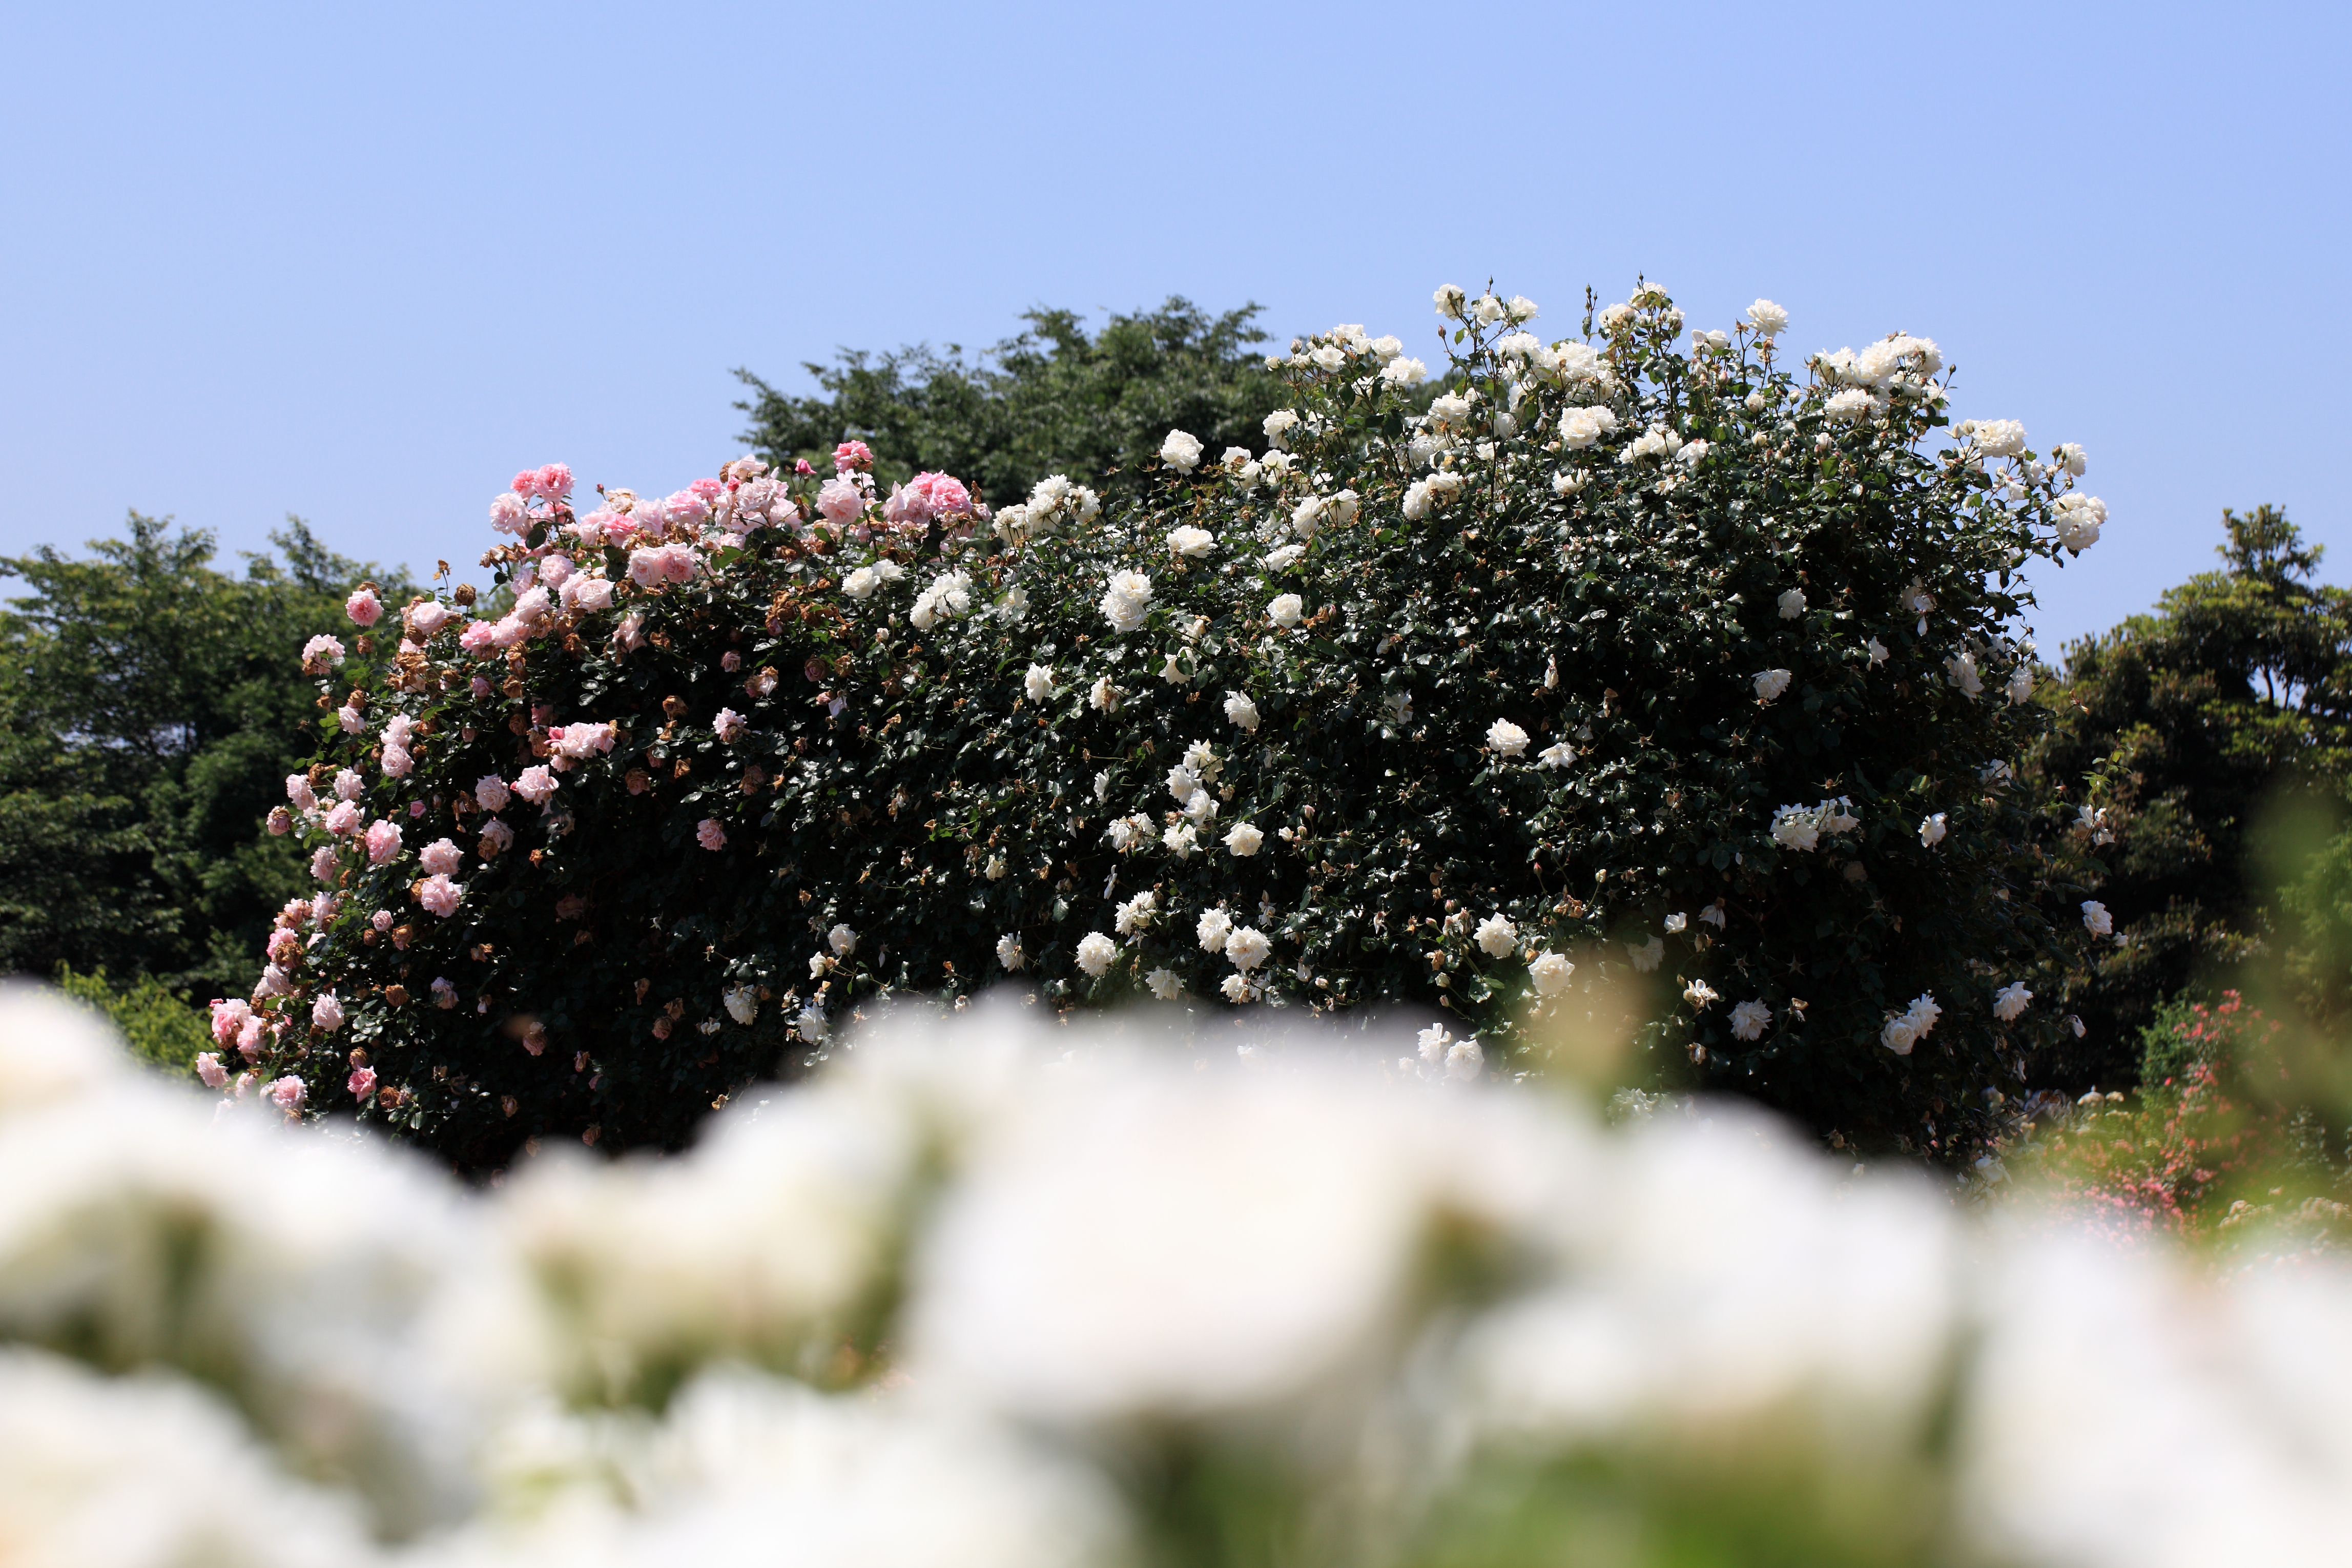
tree, nature, grass, blossom, plant, leaf, flower, rose, high, botany, garden, flora, shrub, rosa, 5d, hires, markii, hi, res, resolution, flowering plant, woody plant, land plant